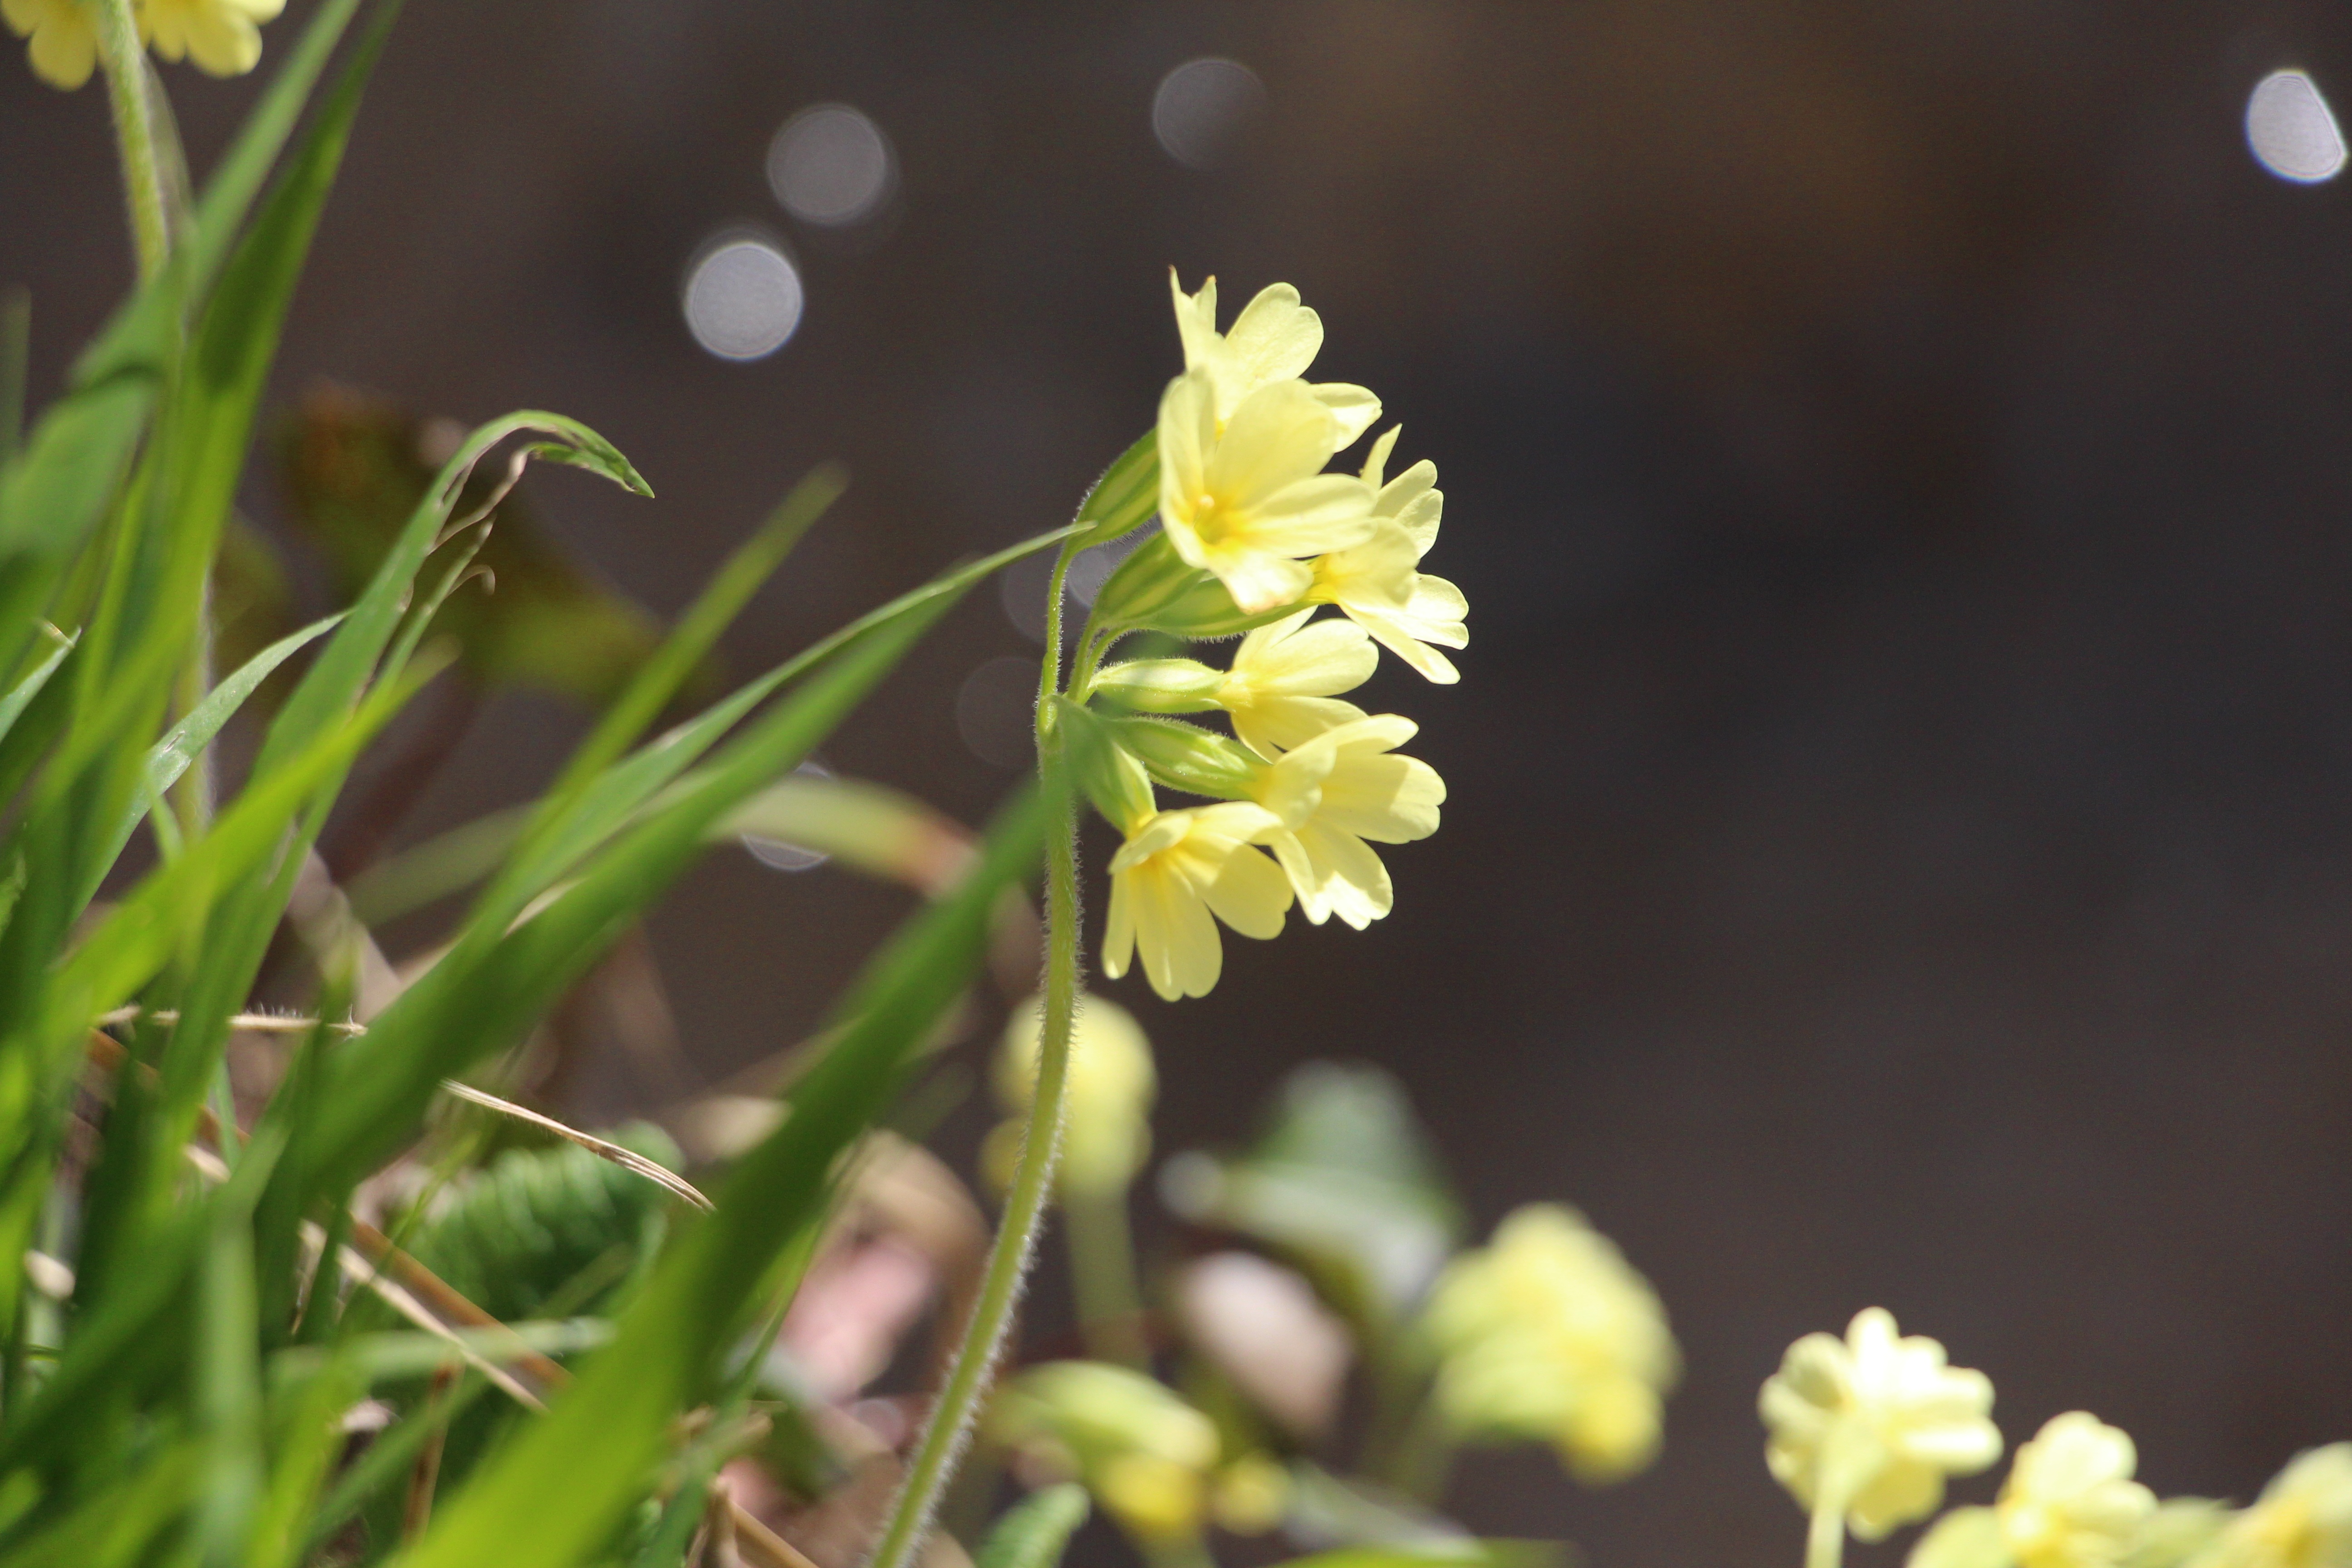
nature, branch, blossom, plant, flower, country, spring, green, produce, botany, yellow, garden, flora, yellow flower, wildflower, petals, buttercup, hello, yellow flowers, macro photography, flowering plant, fleurs des champs, plant stem, land plant